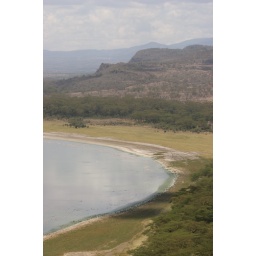
View over Lake Naivasha.  You can probably see the pink margin around the lake which are thousands of Flamingos.